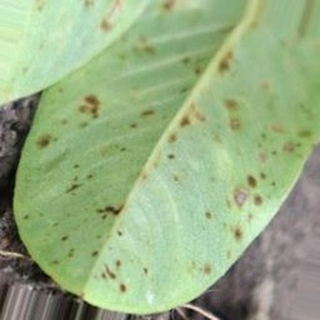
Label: groundnut_rust